Anostostomatidae

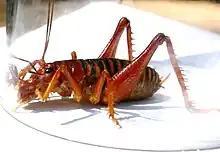

The best-known species is the Parktown prawn, not to be confused with the well-known "Koringkrieke" or armoured ground crickets, which never have been in the family Anostostomatidae.